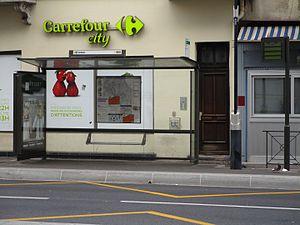
L’arrêt de bus Curial à Chambéry le 16 décembre 2016.
Synchro Bus, anciennement Stac, est une marque déposée appartenant à la communauté d’agglomération du Grand Chambéry, qui désigne sous ce nom son service de transport en commun. Ce dernier dessert les 38 communes de Grand Chambéry ainsi que les communes du Bourget-du-Lac et de Voglans, rattachées à la communauté d’agglomération Grand Lac, à l'aide d'un réseau composé de 19 lignes régulières, d’un service de transport à la demande et de transport scolaire, et d’une ligne de vélotaxis, appelée Vélobulle, reliant les quatre arrêts de correspondance situés dans le centre-ville de Chambéry.